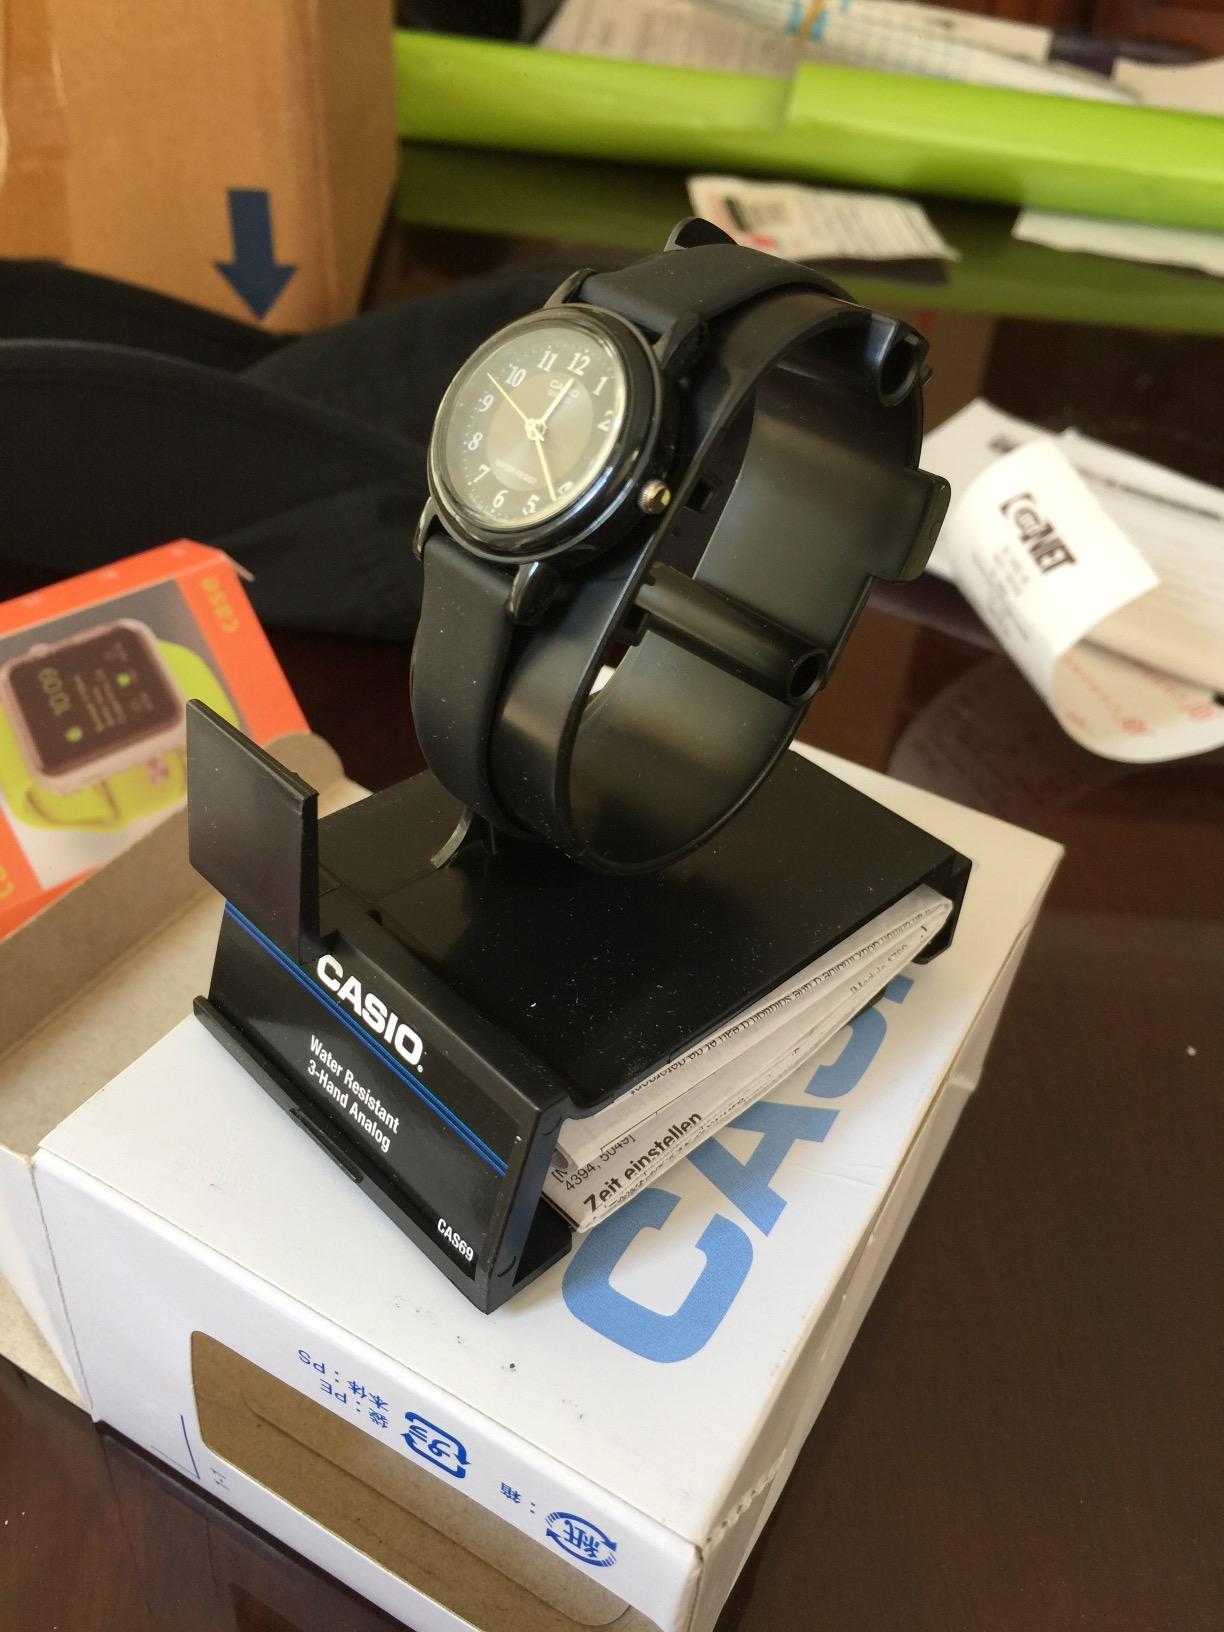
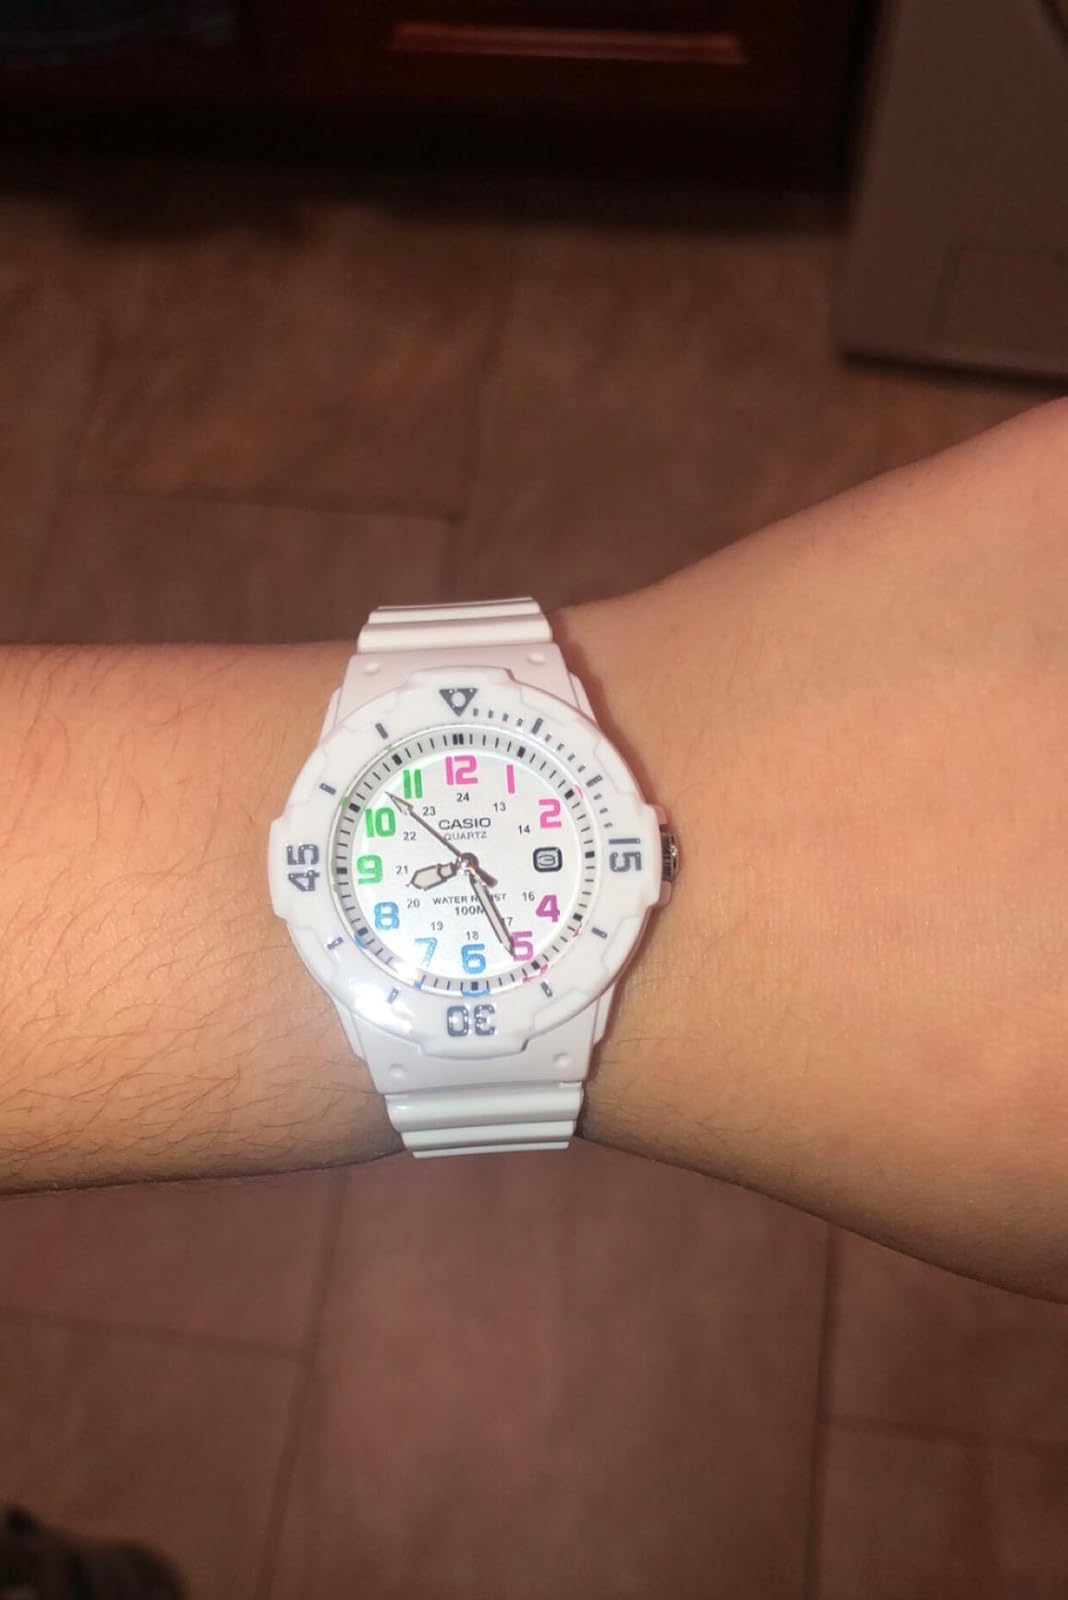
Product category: accessories_watch
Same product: no